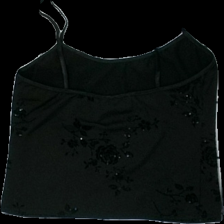
View: back
Type: Tank top
Category: Ladies
Brand: Not in the list
Brand text on label: body natural
Colors: Black
Material: 100% polyester
Pattern: Floral print
Cut: Regular, Cropped
Season: Summer
Damage location: middle right
Damage 2 location: top right
Price range: <50
Recommended usage: Reuse
Description: svarta linne med blommor